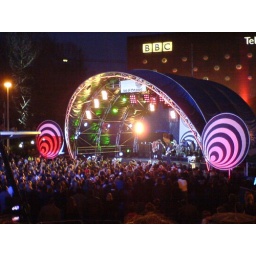
in the car park of Television Centre at my work... the benefits of working at a TV station ;-)